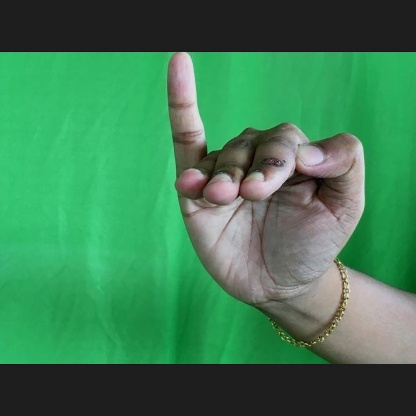
Mudra: Hamsapaksha